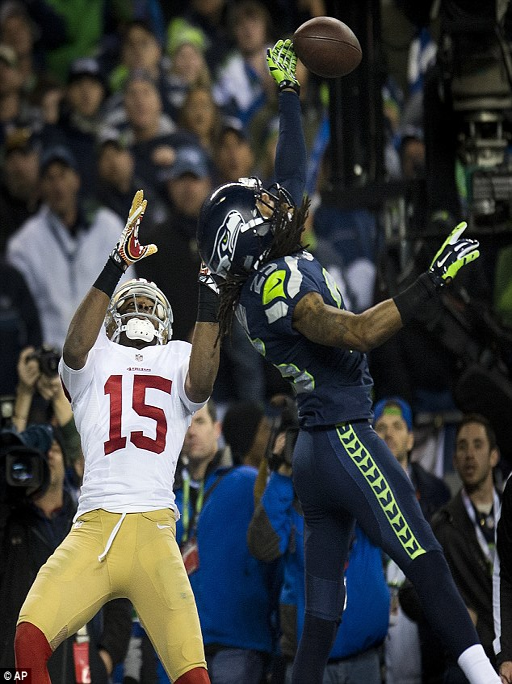
crucial moment : american football wide receiver hit the ball away from american football player to prevent a game winning touchdown in the dying moments of last night 's game